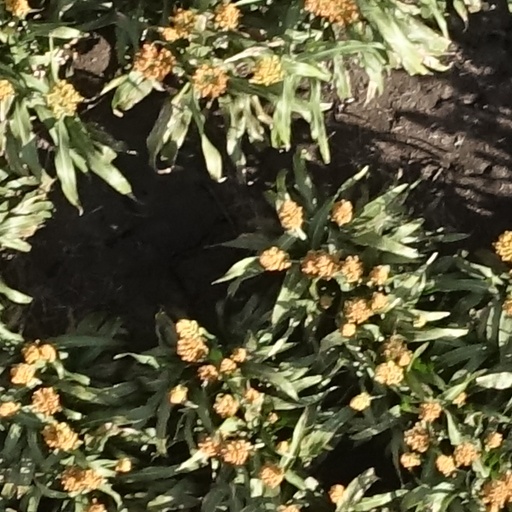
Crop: sorghum